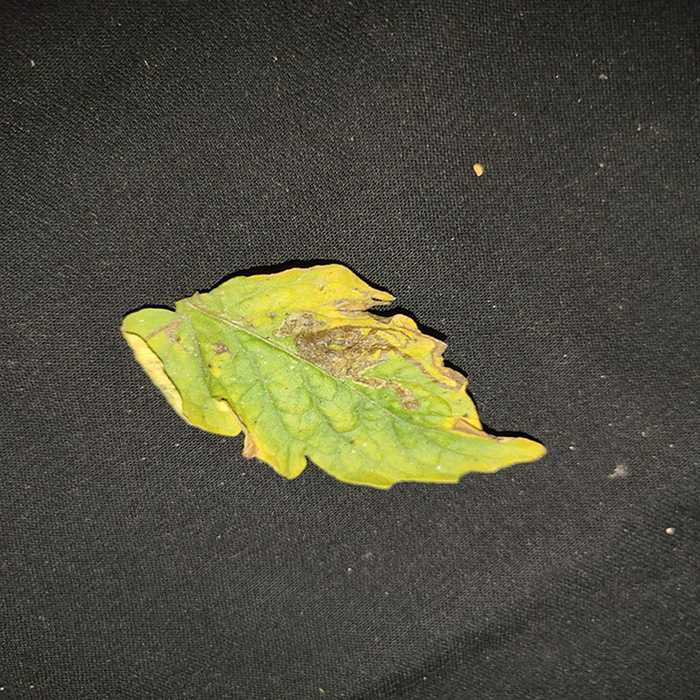
Plant: Tomato
Label: Tomato Bacterial spot